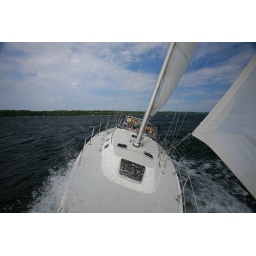
Not quite green water over the bow, but water none the less.